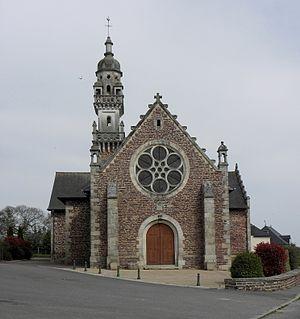
Église Saint-Lunaire de Loscouët-sur-Meu (22). Façade occidentale.
Loscouët-sur-Meu est une commune française située dans le département des Côtes-d'Armor, en région Bretagne. Avant 1790 et la création des départements, la paroisse faisait partie de l'évêché de Saint-Malo.
La liste des églises des Côtes-d'Armor recense de la manière la plus complète possible les églises, cathédrales et basiliques situées dans le département français des Côtes-d'Armor.